Culture of Bulgaria

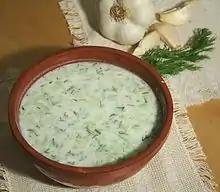
Tarator.

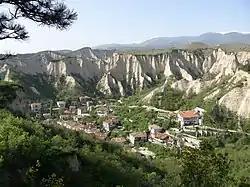
Melnik is a major wine production center since 1346.

The relatively warm climate and diverse geography afford excellent growing conditions for a variety of vegetables, herbs and fruits, Bulgarian cuisine ("bulgarska kuhnya") offers great diversity.